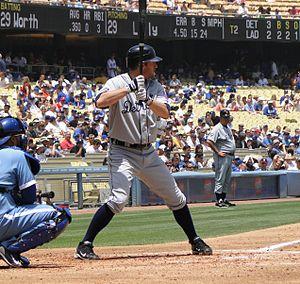
Danny Weston Worth est un joueur de champ intérieur de baseball. Il évolue dans la Ligue majeure de baseball de 2010 à 2014 pour les Tigers de Détroit. En 2016, il est sous contrat chez les Astros de Houston.